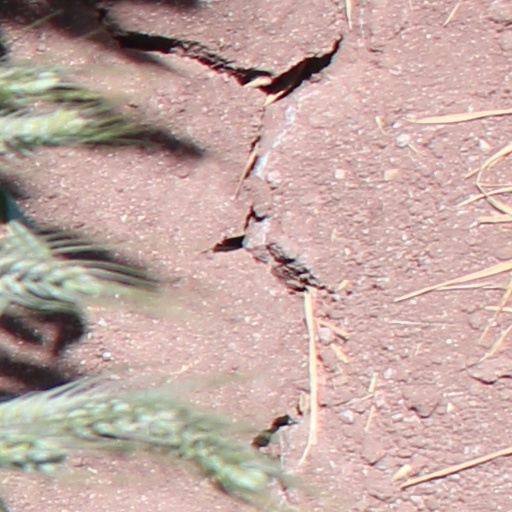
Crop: wheat